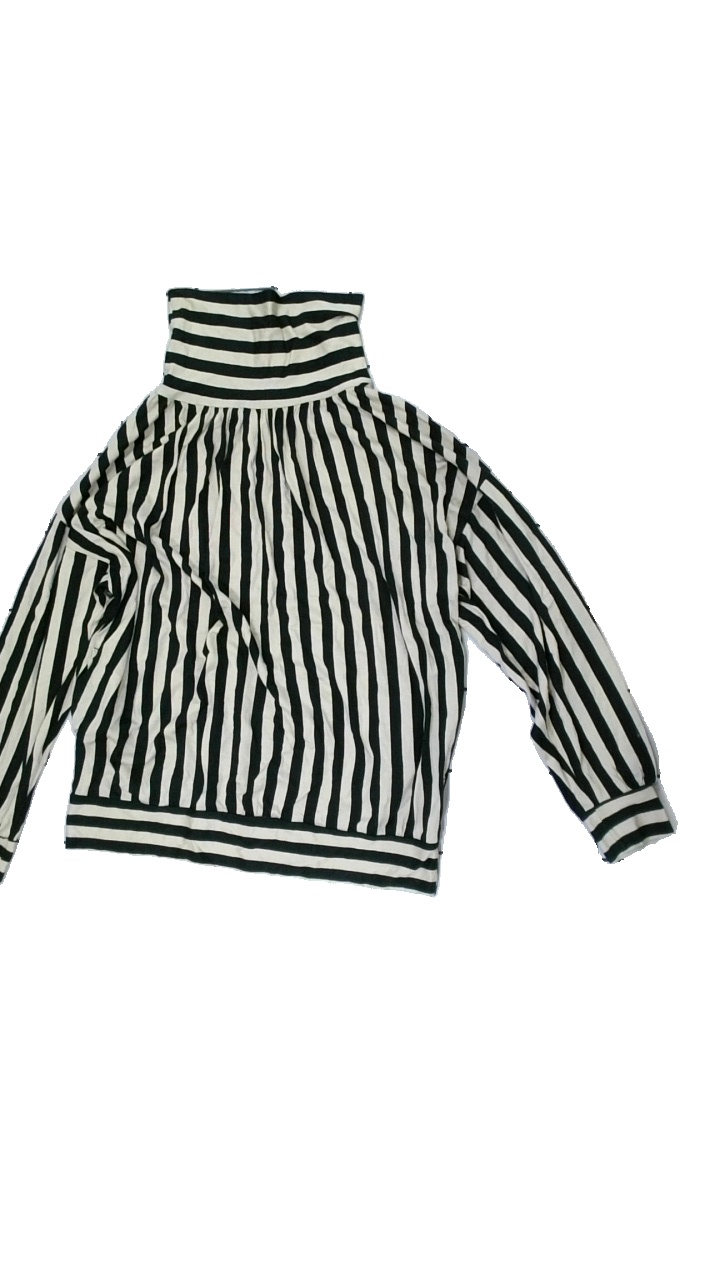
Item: Top (Ladies)
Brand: Nanso Soft Choise
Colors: Beige, Black
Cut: Loose
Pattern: Striped
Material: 56% Cotton 44% Viscose
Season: All
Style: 90s
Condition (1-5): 4
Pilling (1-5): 5
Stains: Minor
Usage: Reuse
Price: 50-100